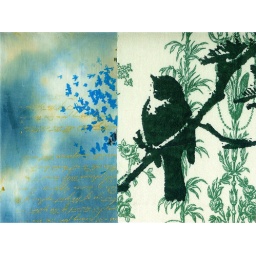
bird in context blue